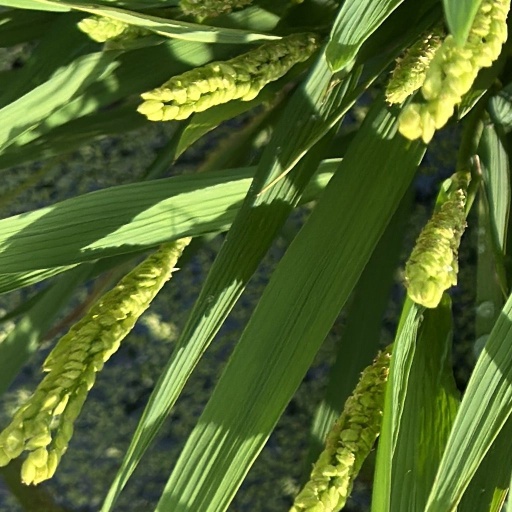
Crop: rice